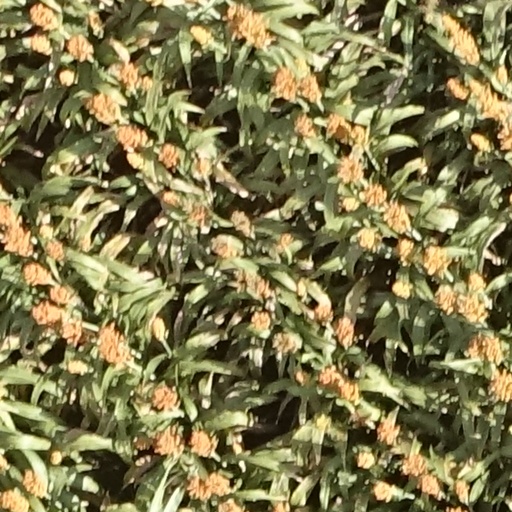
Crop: sorghum